WEi

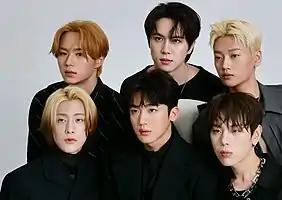
WEi in March 2022 Top: L-R: Junseo, Donghan, Seokhwa, Bottom: L-R: Yongha, Yohan, Daehyeon

WEi (Japanese: ウィーアイ) is a South Korean boy band formed by Oui Entertainment. The group consists of six members: Jang Dae-hyeon, Kim Dong-han, Yoo Yong-ha, Kim Yo-han, Kang Seok-hwa, and Kim Jun-seo. The group made their debut on October 5, 2020, with their extended play "".